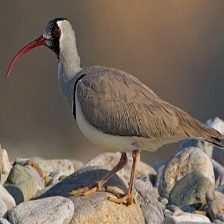
Species: IBISBILL
Scientific name: IBIDORHYNCHA STRUTHERSII